Aviation in Hawaii

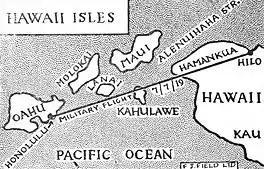
Aviation in Hawaii in 1925

1913 1st Lt. Harold Geiger operates a Curtiss Model E, and a Curtiss SC out of Fort Kamehameha.